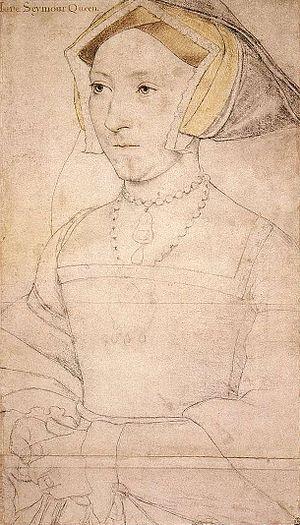
Les artistes de la cour des Tudor sont les peintres et enlumineurs engagés par les monarques anglais de la maison Tudor et leurs courtisans entre 1485 et 1603, à partir du règne d'Henry VII jusqu'à la mort d'Élisabeth Iʳᵉ.